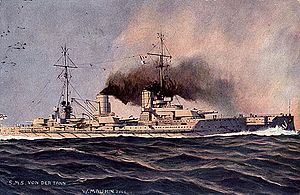
Slagkrydser / Slagkrydserne i dreadnought våbenkapløbet
Den første tyske slagkrydser, Von der Tann
"Slagkrydsere var store krigsskibe fra første halvdel af det 20. århundrede og blev først introduceret af Royal Navy. Slagkrydseren blev udviklet som efterfølger for panserkrydseren, men dens opståen hang mere sammen med udviklingen af dreadnought-slagskibet. Den første serie slagkrydsere, der begyndte med Invincible, blev oprindeligt omtalt som ""dreadnought krydsere"".